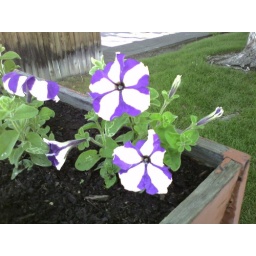
Petuina's in the flower box outside our building.